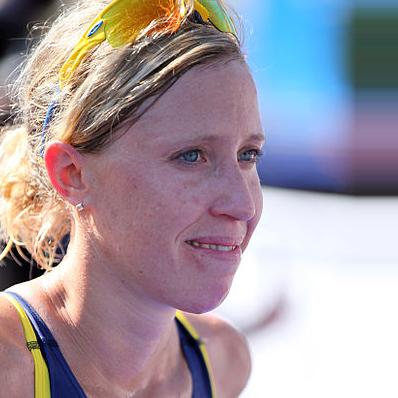
Age: 26